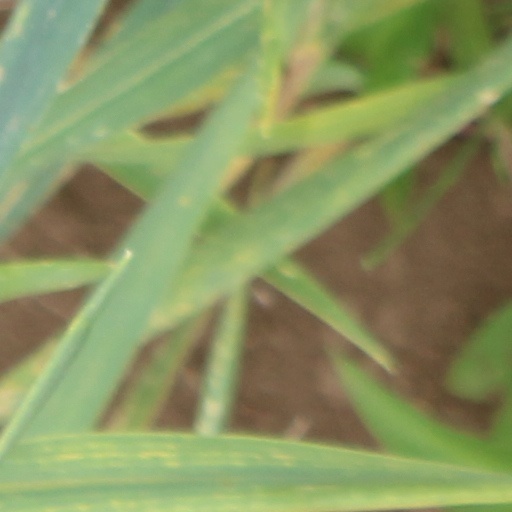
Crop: wheat